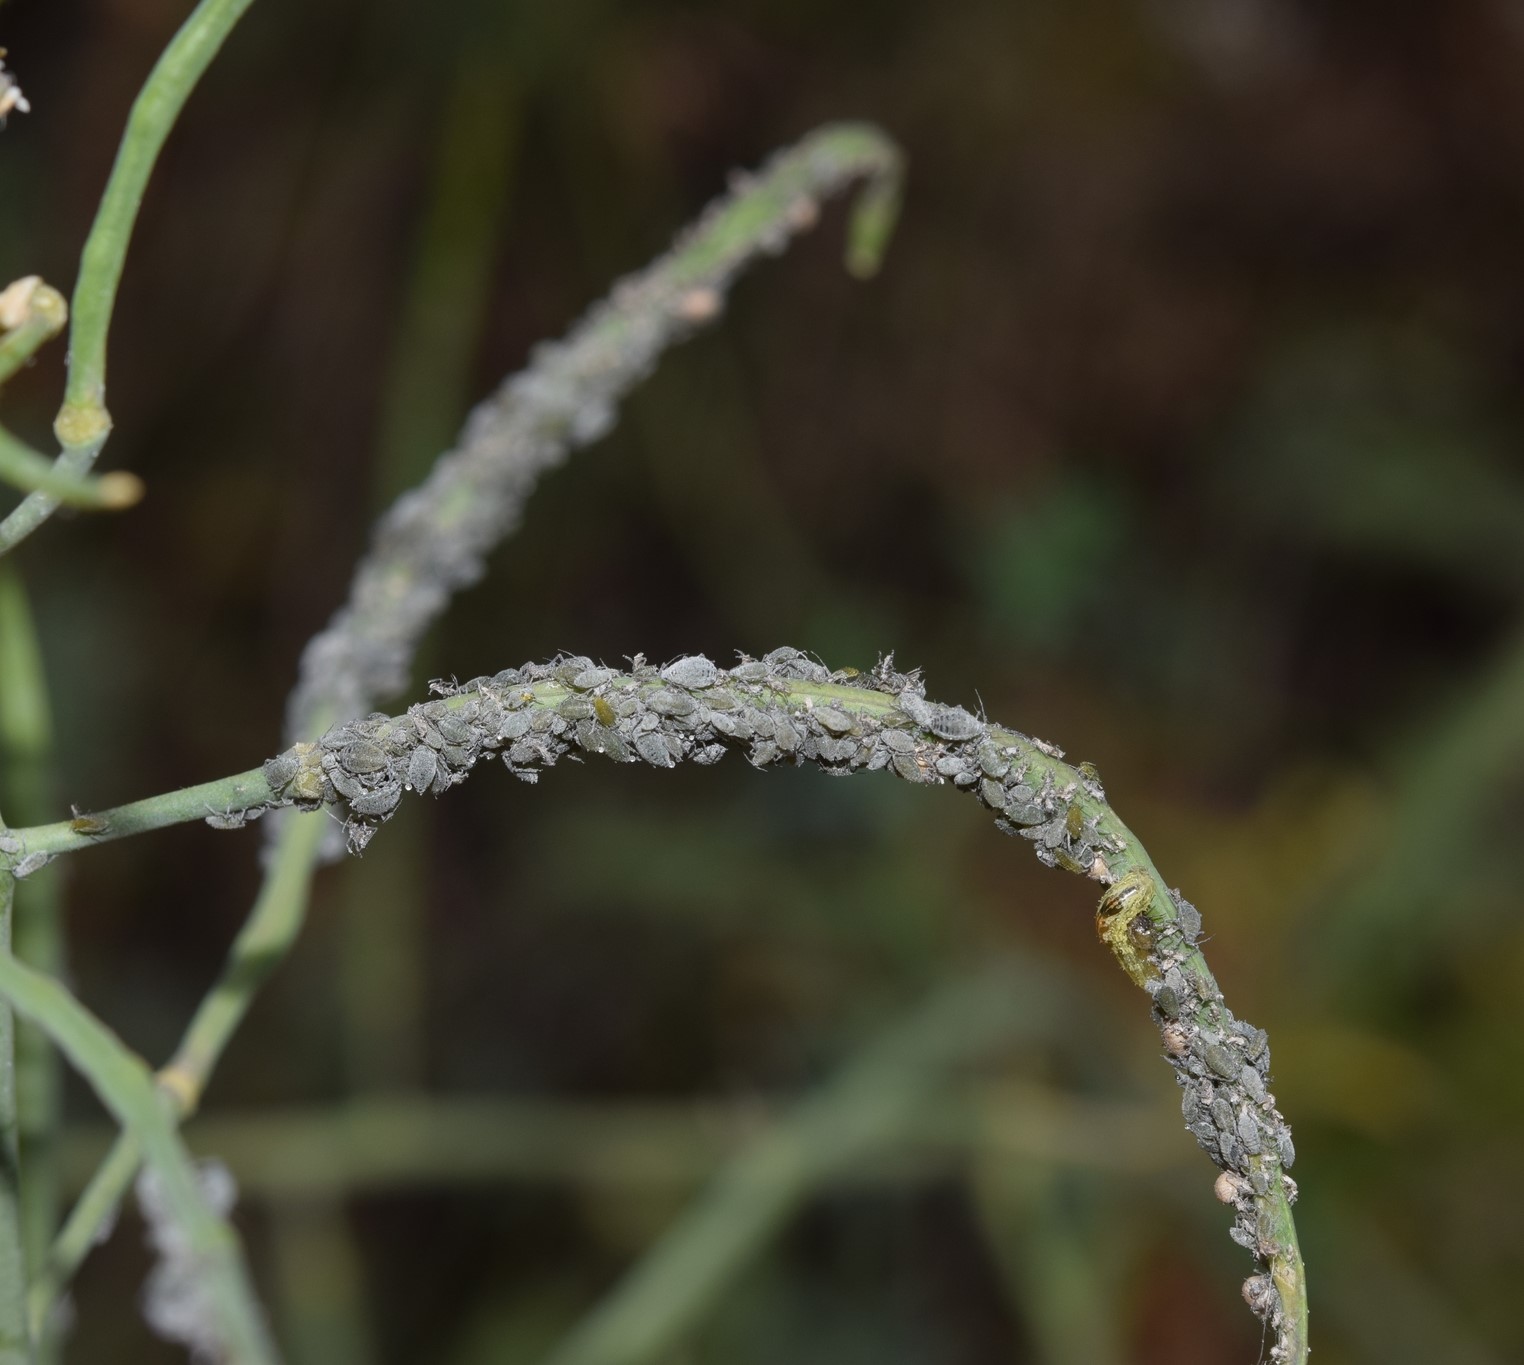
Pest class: cabbage_aphid